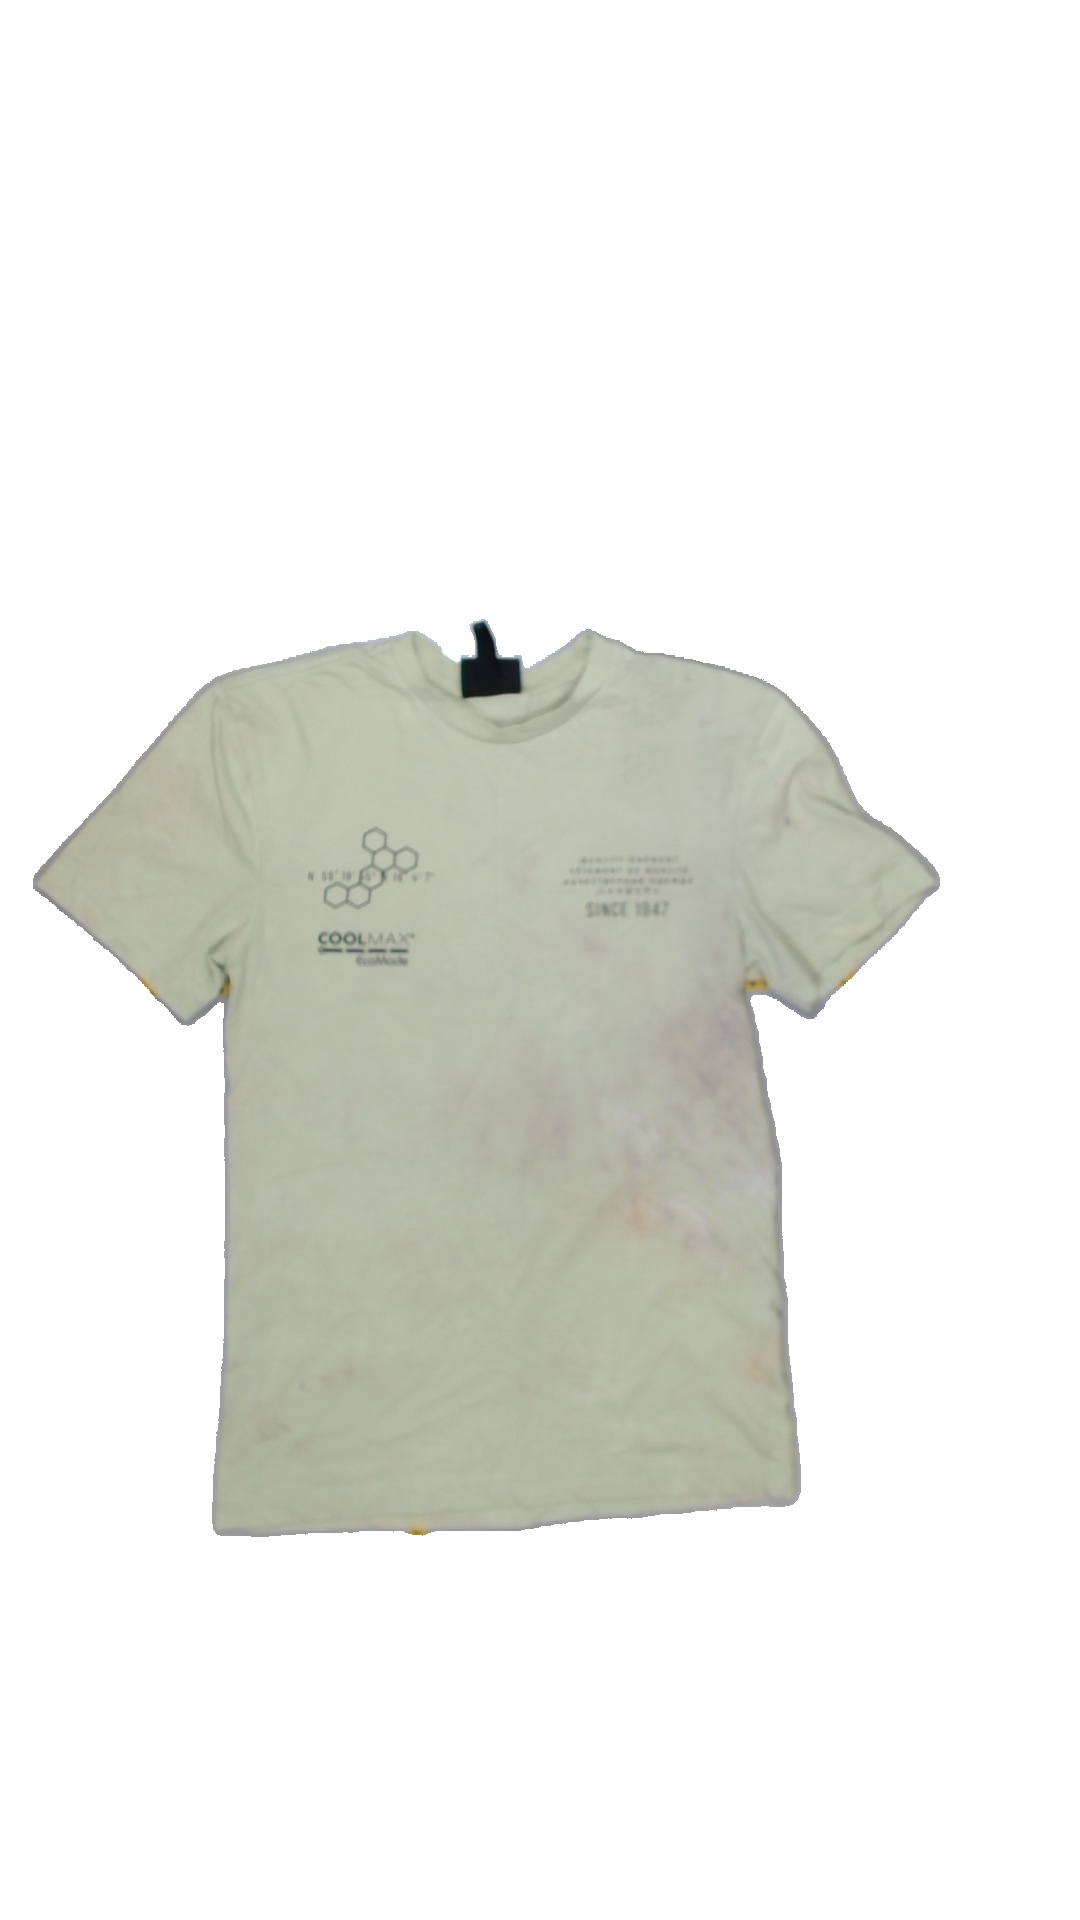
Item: T-shirt (Ladies)
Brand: H&m
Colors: Green
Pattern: Logo print
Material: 59%cotton 41%polyester
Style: No trend
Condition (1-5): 2
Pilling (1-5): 5
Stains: Yes
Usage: Export
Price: <50